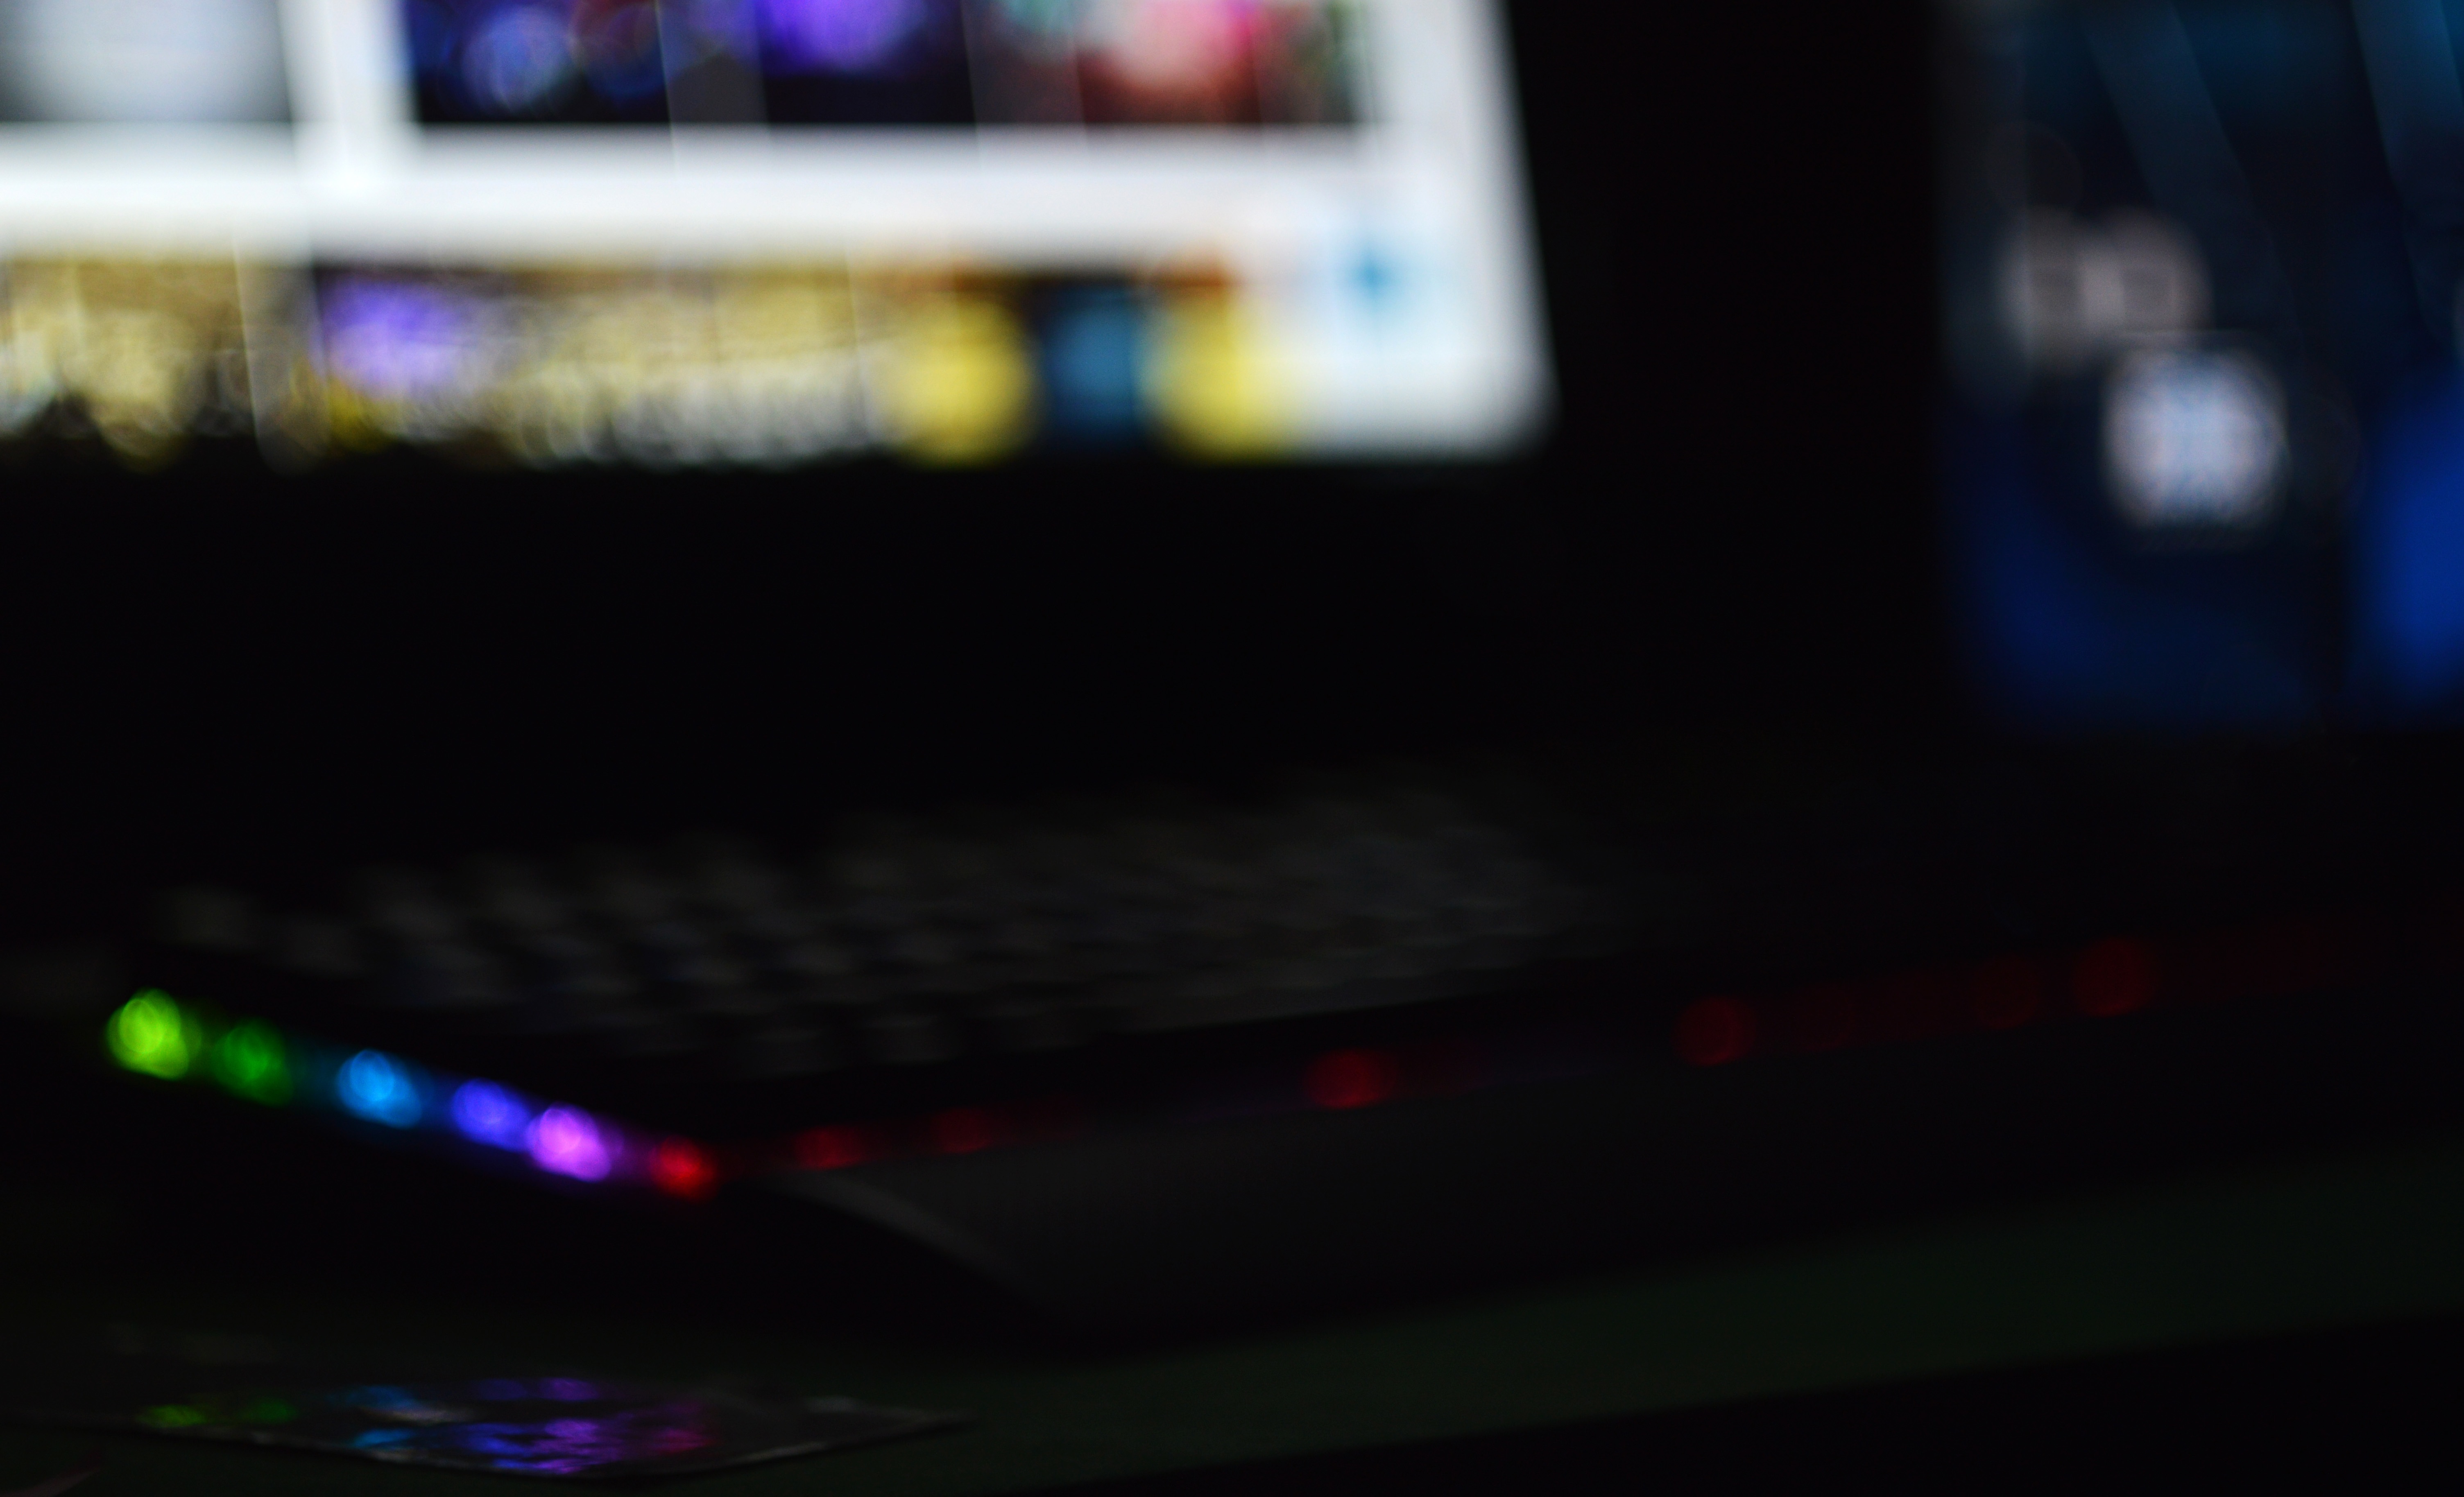
technology, machine